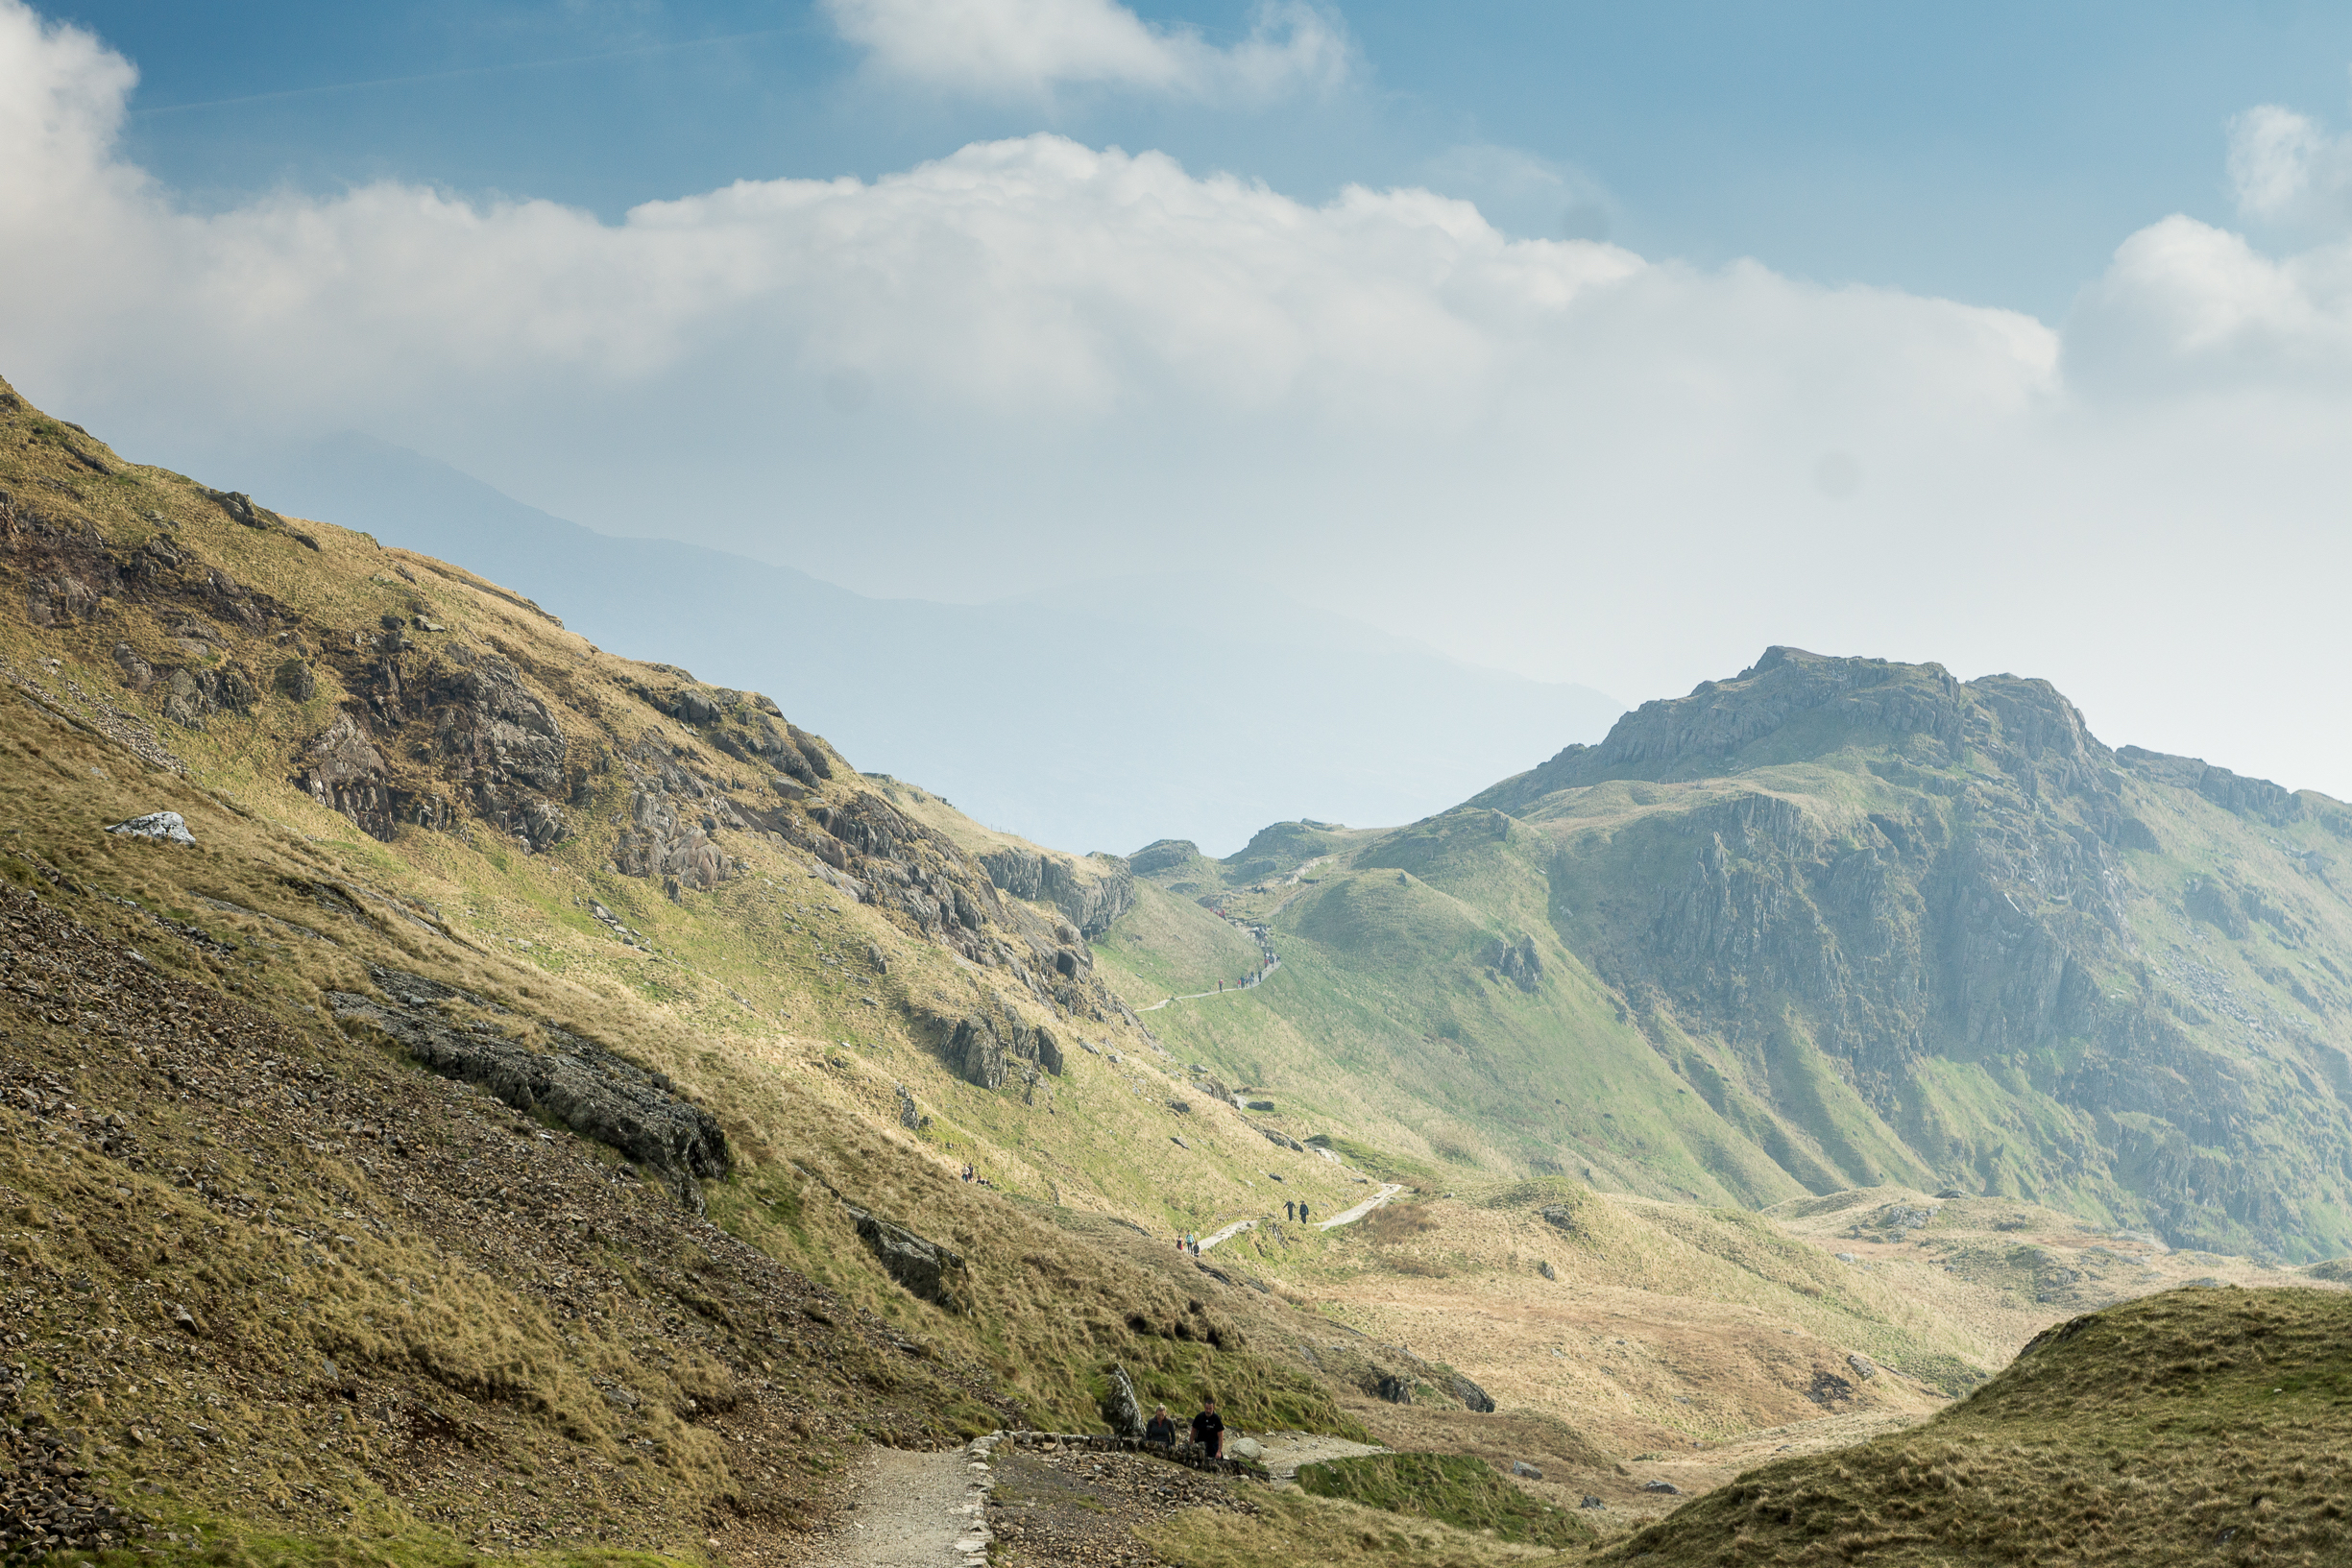
landscape, nature, path, grass, wilderness, walking, mountain, cloud, hill, adventure, valley, mountain range, rocky, highland, ridge, alps, plateau, fell, loch, landform, mountain pass, geographical feature, mountainous landforms